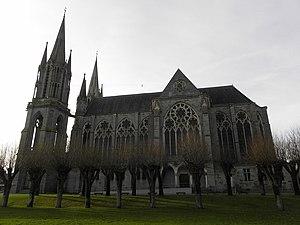
Façade est de la basilique Notre-Dame-d'Espérance de Pontmain (53).
La basilique Notre-Dame de Pontmain aussi appelée basilique Notre-Dame de l’Espérance de Pontmain est édifiée à la fin du XIXᵉ siècle, à proximité du site de l'apparition mariale de Pontmain le 17 janvier 1871. Consacrée en 1900, elle est élevée au rang de basilique mineure en 1905.